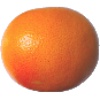
Label: pink_grapefruit